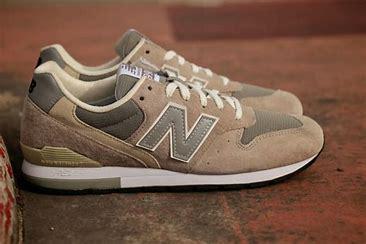
Brand: New
Model: Balance New Balance 996